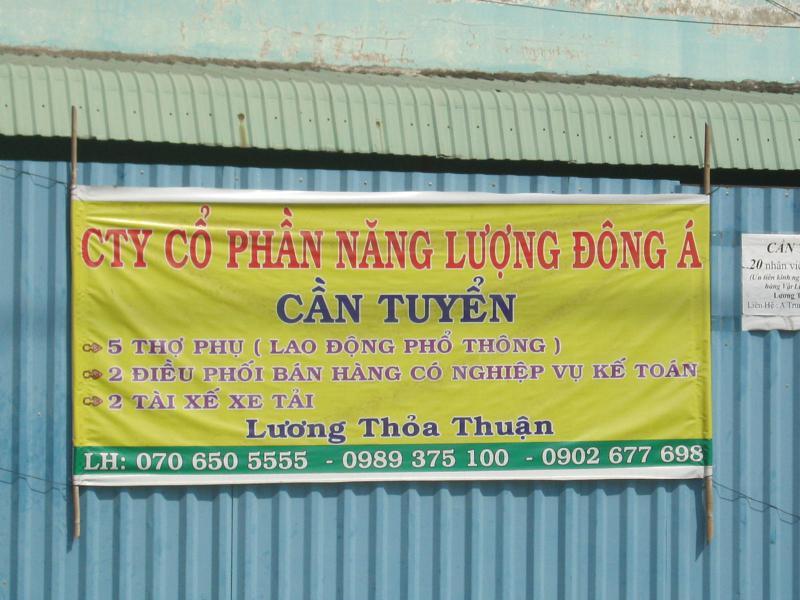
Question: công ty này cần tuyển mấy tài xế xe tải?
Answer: công ty này cần tuyển 2 tài xế xe tải